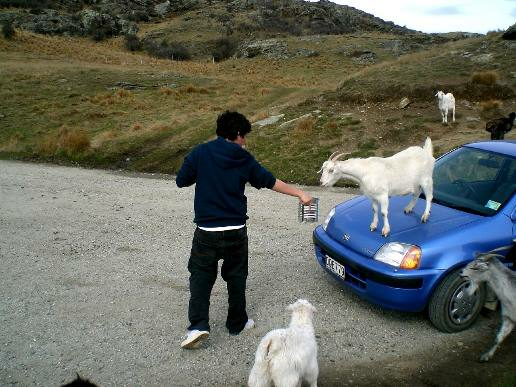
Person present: Yes